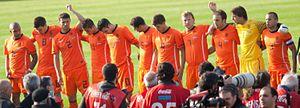
L'histoire de l'équipe des Pays-Bas de football commence au début du XXᵉ siècle avec l'invention de ce sport. La sélection a par la suite remporté l'Euro 1988 et atteint trois finales de Coupe du monde.
L'équipe des Pays-Bas de football est constituée d'une sélection des meilleurs joueurs néerlandais sous l'égide de la Fédération royale néerlandaise de football.
Kevin Strootman, né le 13 février 1990 à Ridderkerk, est un footballeur international néerlandais évoluant au poste de milieu défensif à l'Olympique de Marseille.